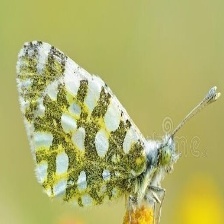
Species: EASTERN DAPPLE WHITE
Butterfly family (ImageNet category): cabbage_butterfly